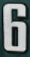
Number: 6